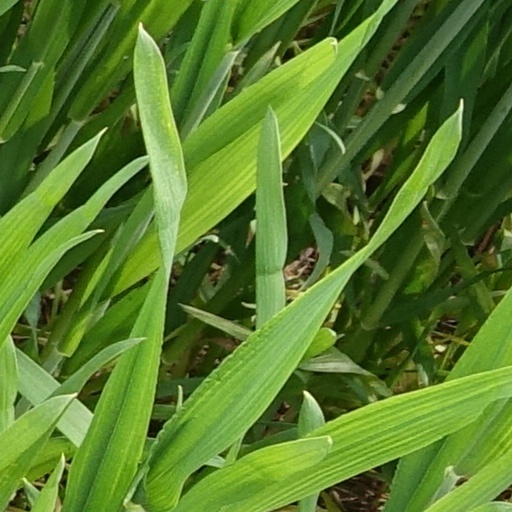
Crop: wheat